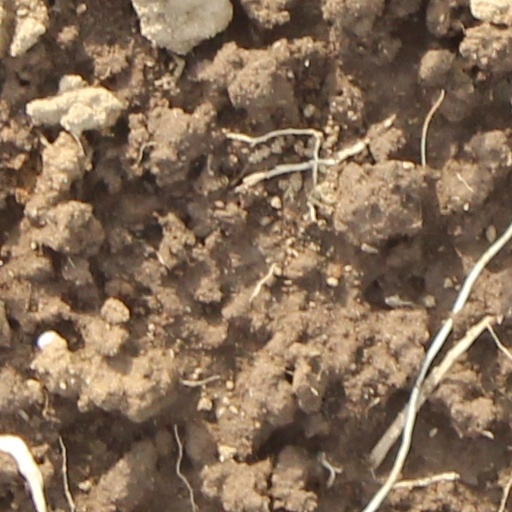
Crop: wheat